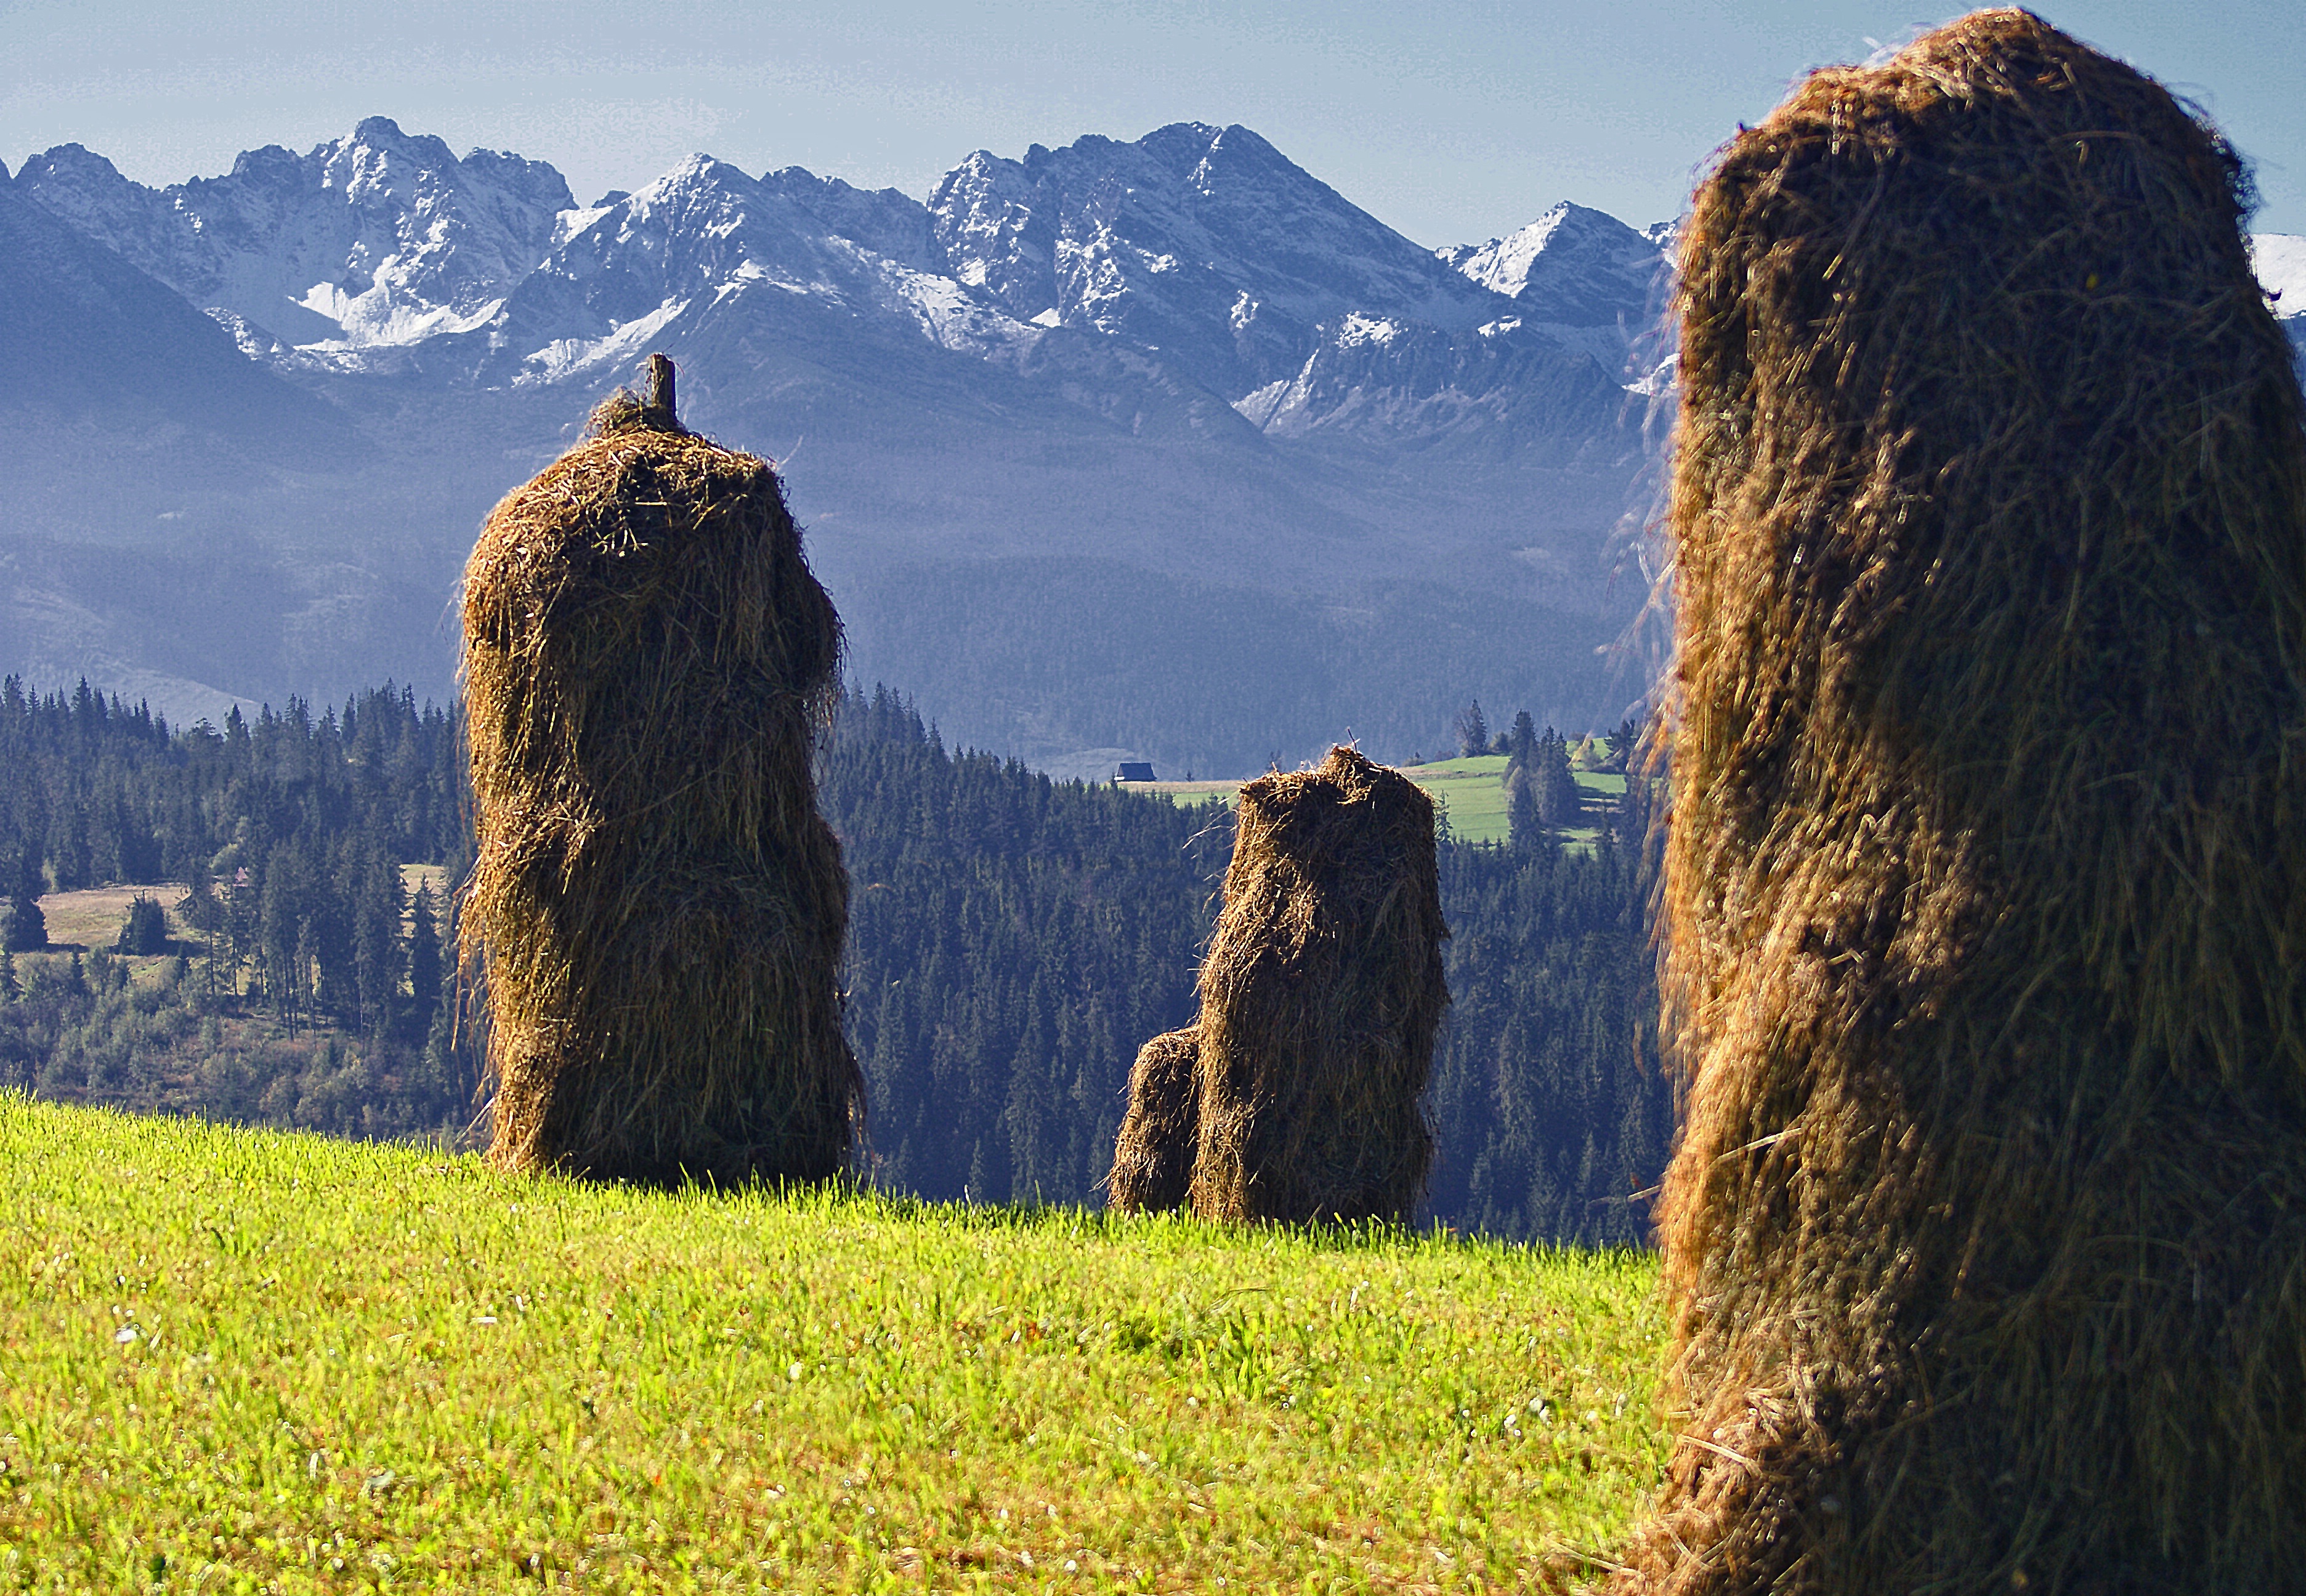
work, landscape, tree, nature, rock, wilderness, mountain, field, hill, valley, mountain range, cliff, food, autumn, terrain, ridge, summit, sunny, mountains, alps, plateau, tatry, fodder, the silence, podhale, polish tatras, peace of mind, rural area, landform, the prospect of, dal, winter items, geographical feature, mountainous landforms, kopki hay, grass skoszona, stacks of hay, last swath